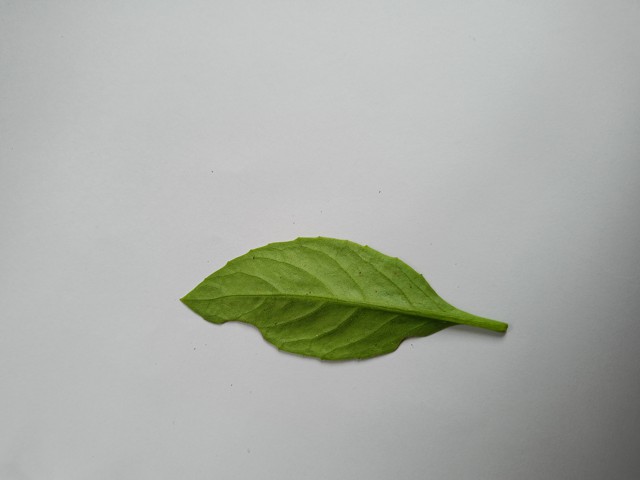
Plant: gainura